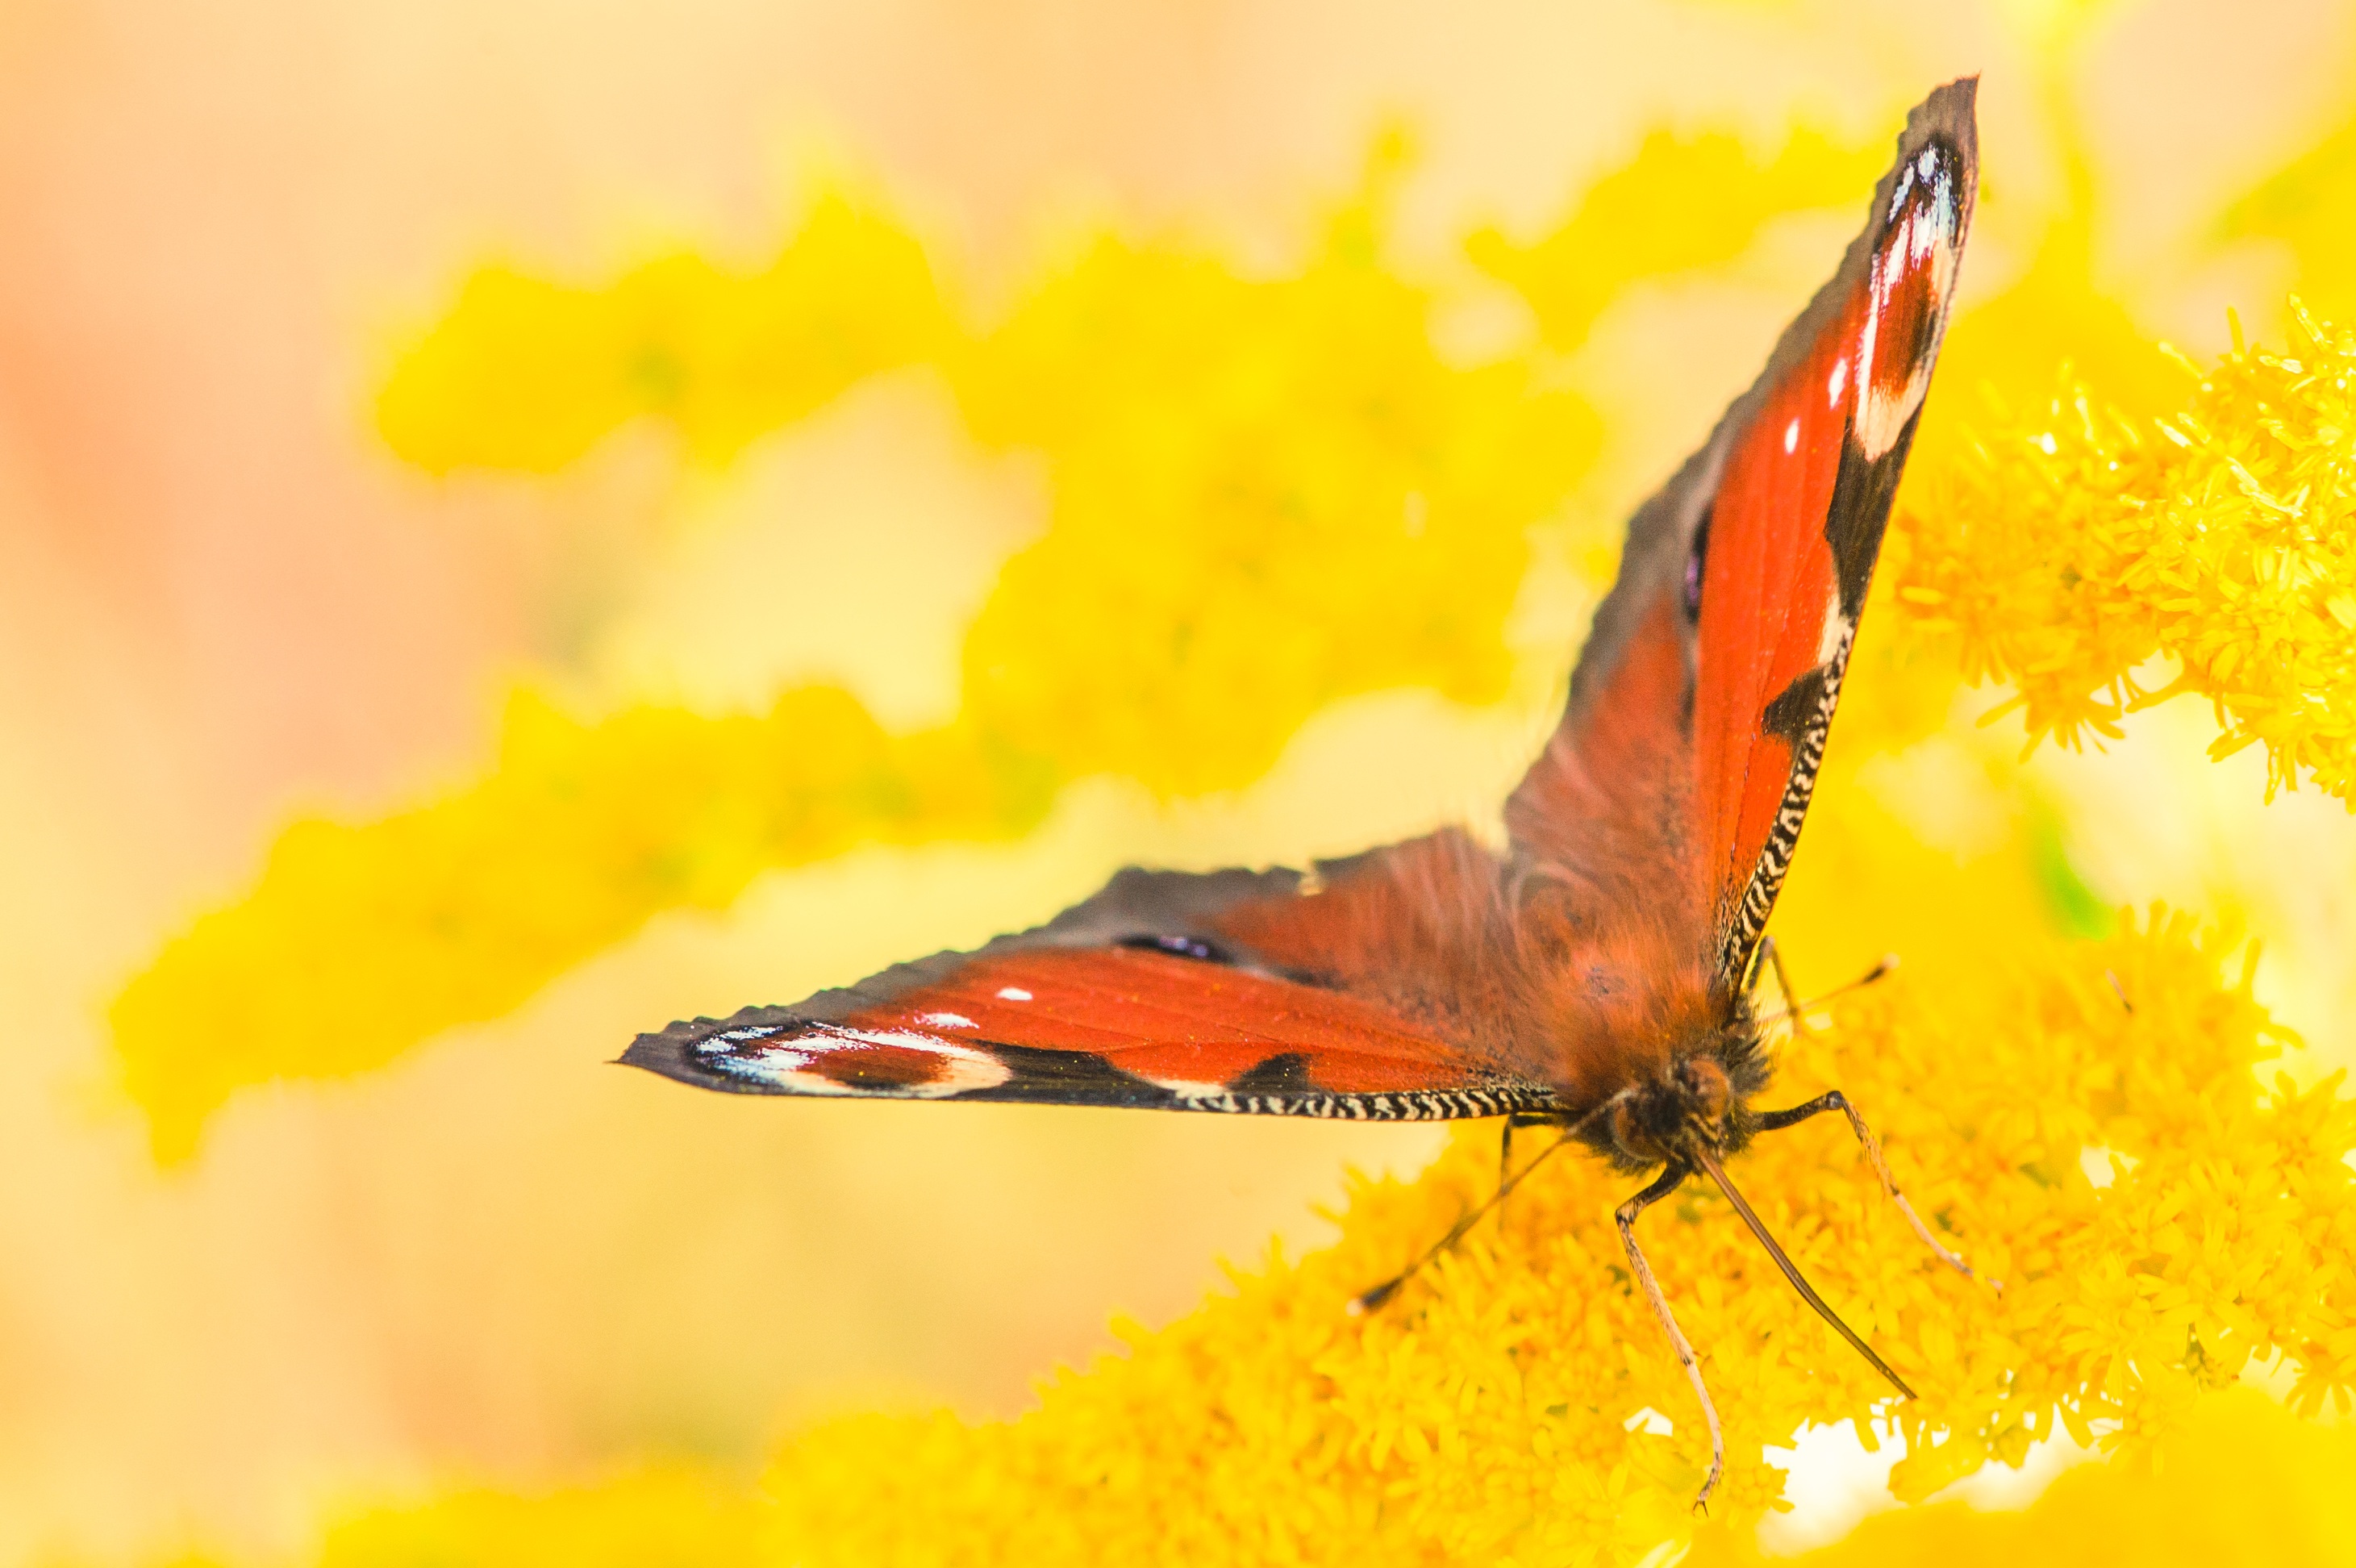
nature, wing, photography, leaf, flower, animal, summer, red, color, insect, macro, autumn, butterfly, yellow, close, fauna, invertebrate, peacock, close up, butterflies, nectar, macro photography, peacock butterfly, pollinator, moths and butterflies